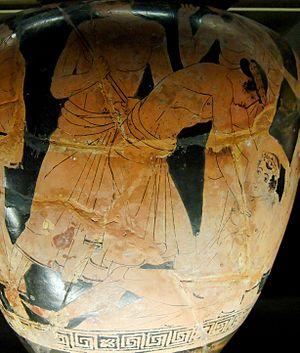
Philoctète, blessé, est abandonné par l'expédition grecque en route pour Troie, détail d'un stamnos attique d'Hermonax, v. 460 av. J.-C. Català: Filoctetes, ferit, és abandonat per l'expedició grega de camí cap a Troia, detall d'un stamnos àtic d'Hermonax, ca. 460 a.C.